Trae Young

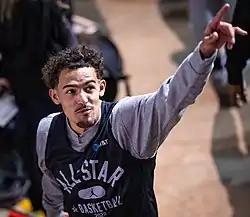
Young at the 2022 NBA All-Star Game

Rayford Trae Young (born September 19, 1998) is an American professional basketball player for the Atlanta Hawks of the National Basketball Association (NBA). He played college basketball for the Oklahoma Sooners, where in his one season in 2017–18, he tied the then National Collegiate Athletic Association (NCAA) Division I single-game assists record with 22 and became the only player to ever lead the NCAA in both points and assists in a single season. Nicknamed "Ice Trae", he was drafted by the Dallas Mavericks in the 2018 NBA draft with the fifth pick, and traded the same day to the Atlanta Hawks, along with a future first-round pick, for the draft rights to Luka Dončić. He joined Dončić in a unanimous selection to the 2019 NBA All-Rookie First Team. He is a four-time NBA All-Star, and has led the Hawks to three playoff runs, including a trip to the Eastern Conference Finals in 2021.